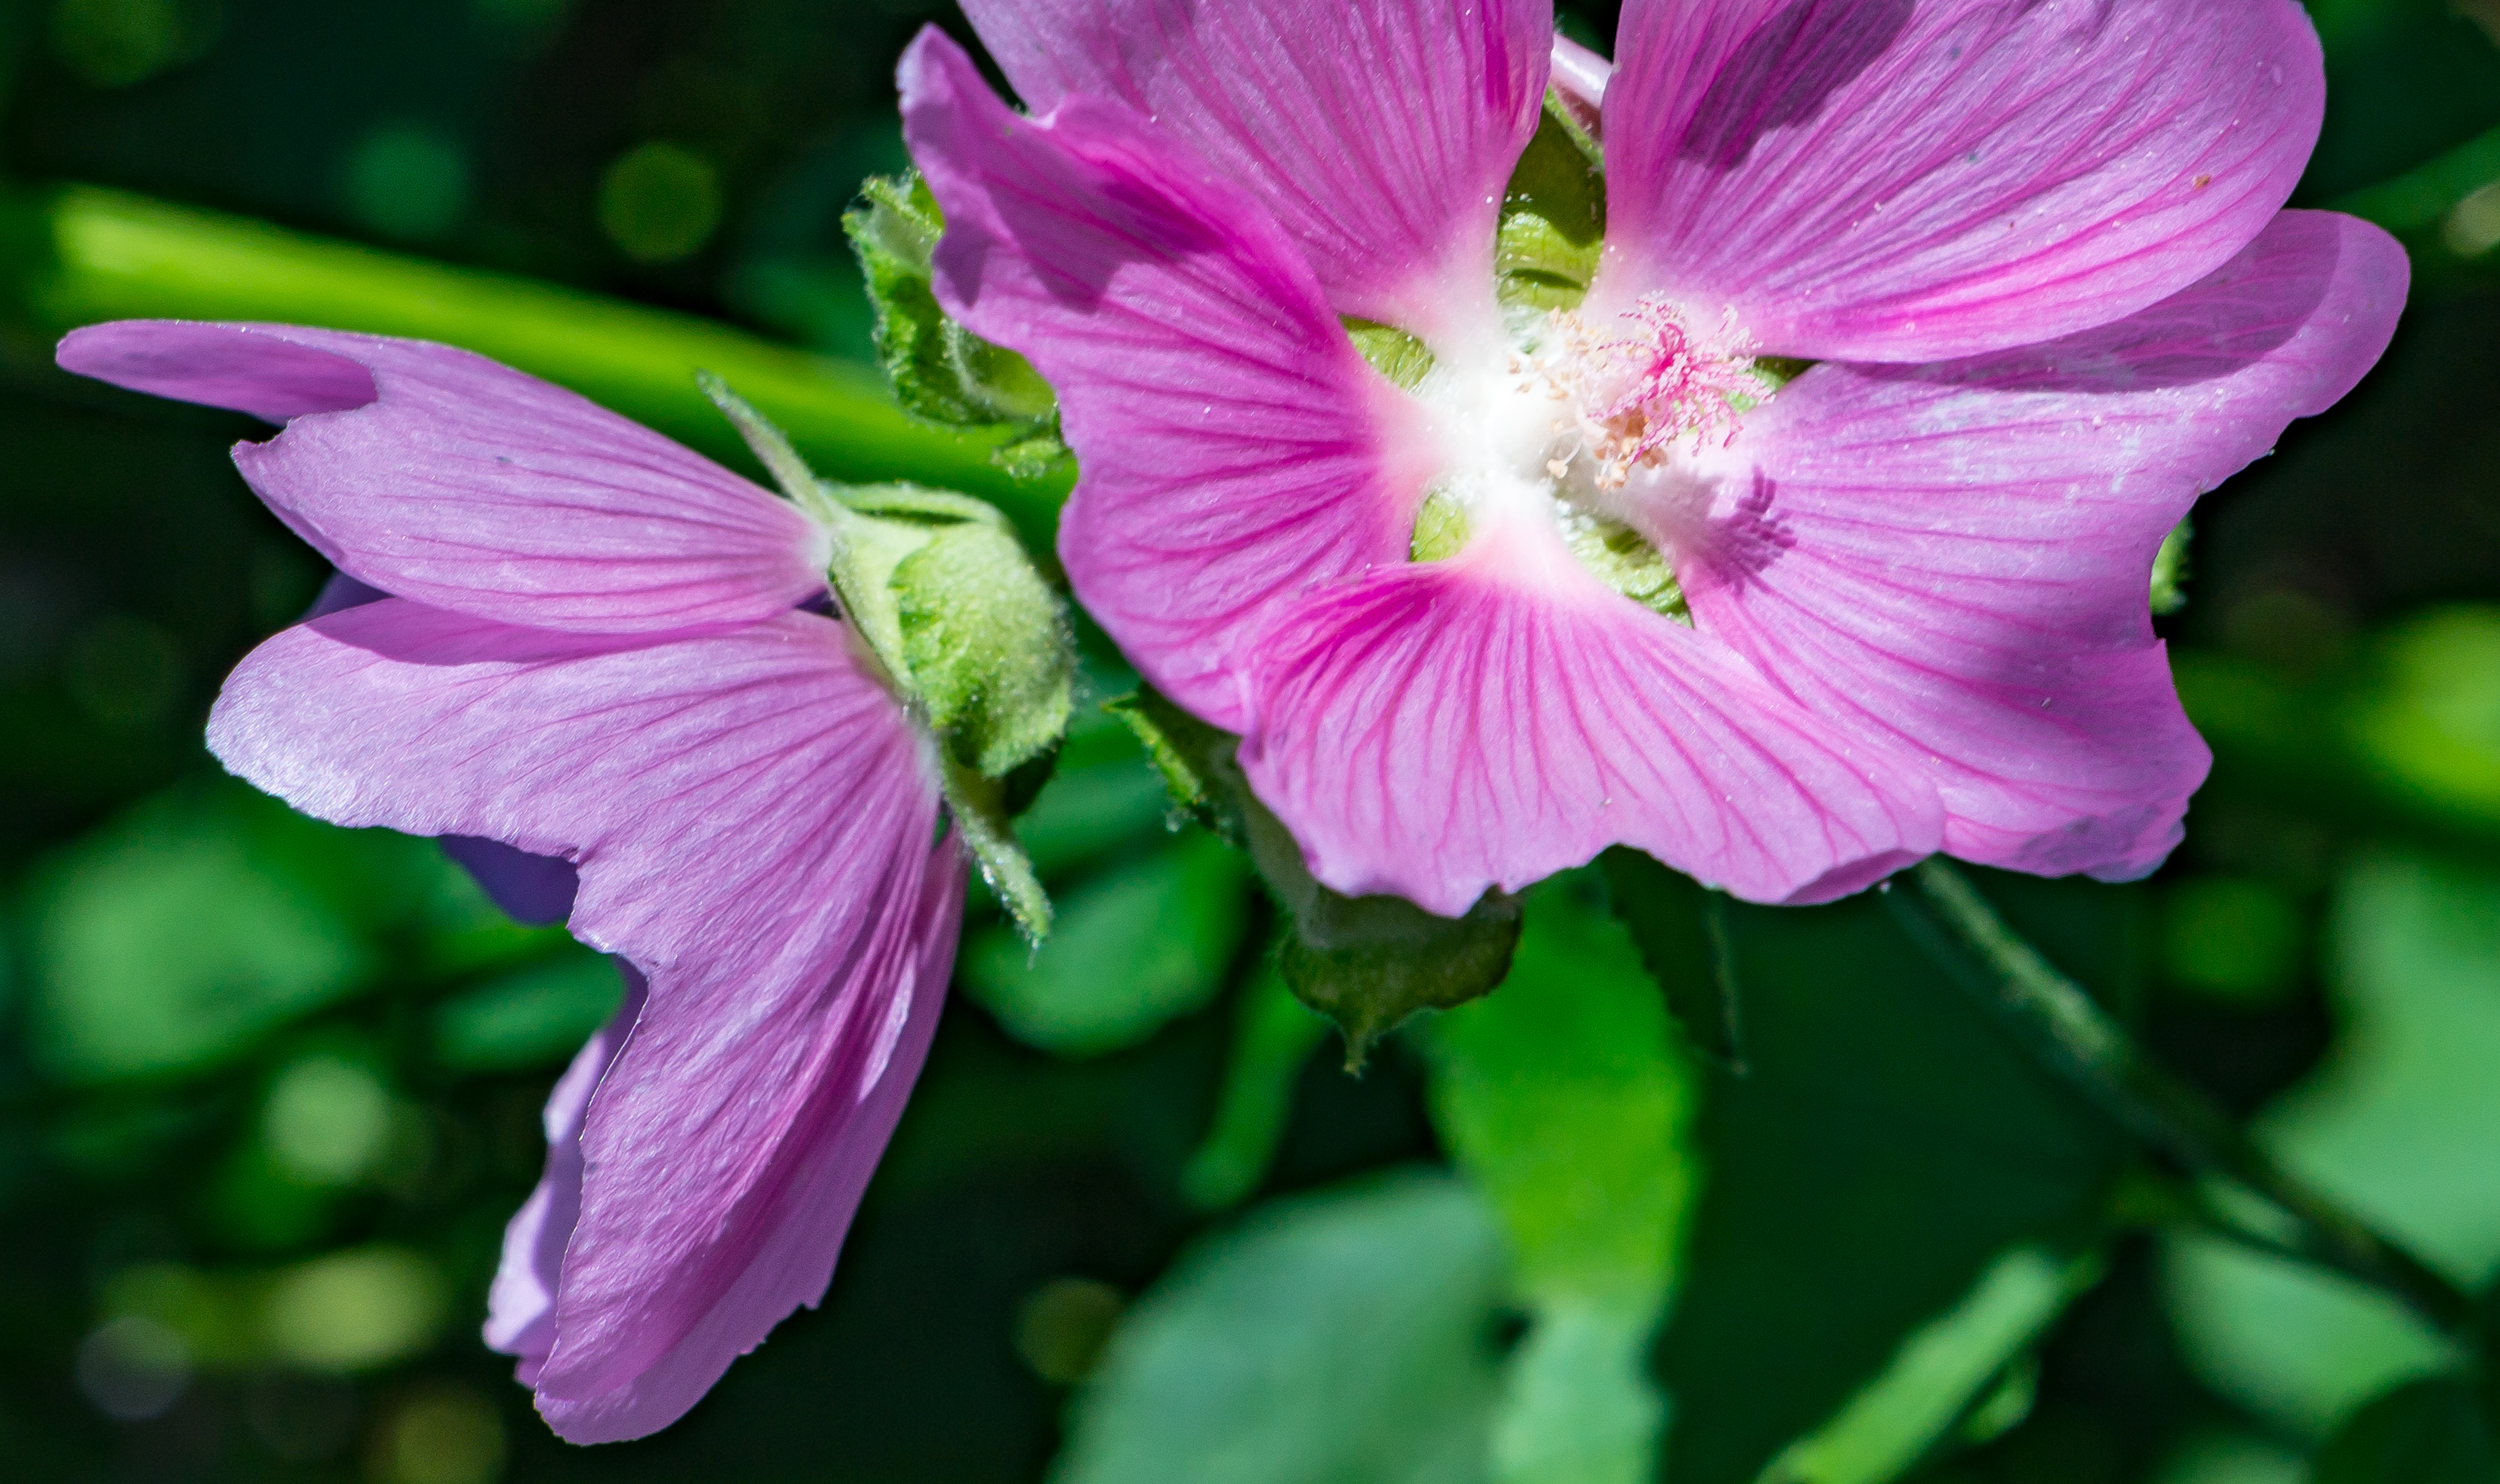
blossom, winter, plant, flower, petal, botany, garden, pink, flora, sony, finland, helsinki, 1855mm, e, f3556, ilce3000, oss, talvipuutarha, macro photography, flowering plant, land plant